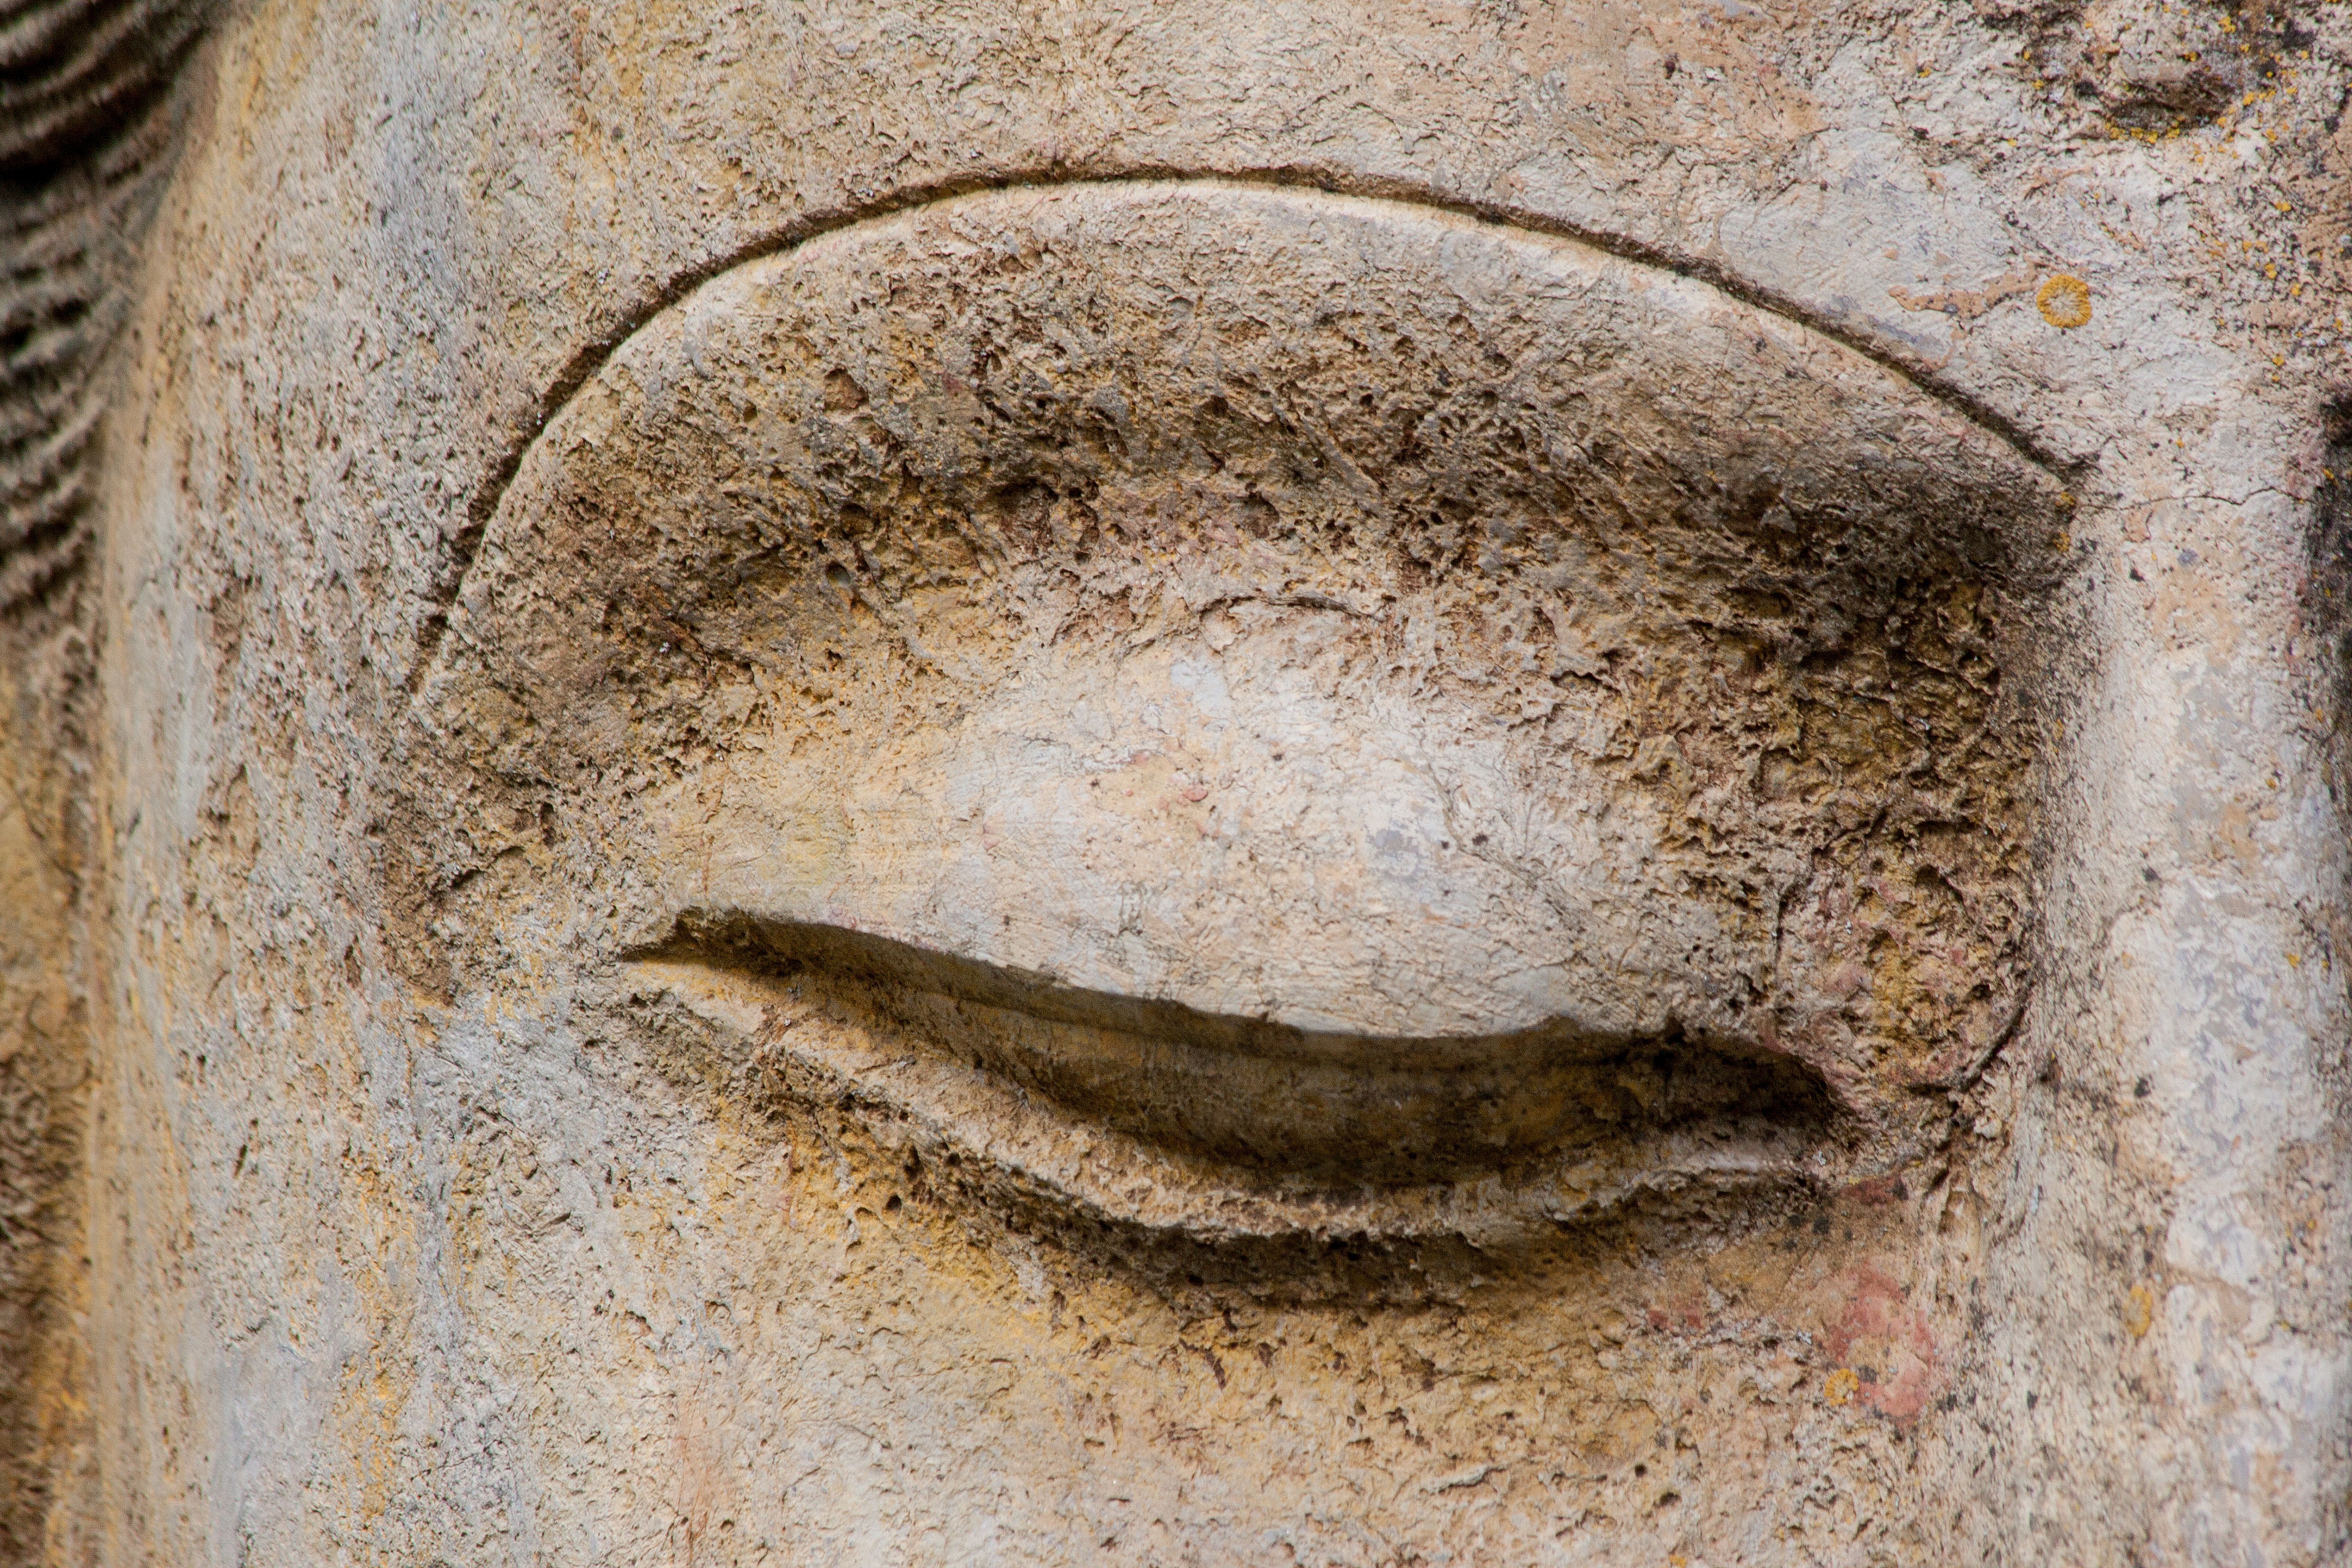
wood, interior, stone, statue, religion, asia, rest, material, spiritual, close up, sculpture, art, figure, meditation, temple, eye, head, buddha, deity, carving, unique, guanyin, harmony, spirituality, steinmetz, third eye, ancient history, siddhartha gautama